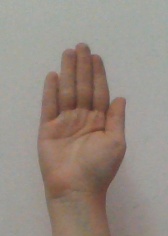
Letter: seen